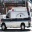
Label: ambulance